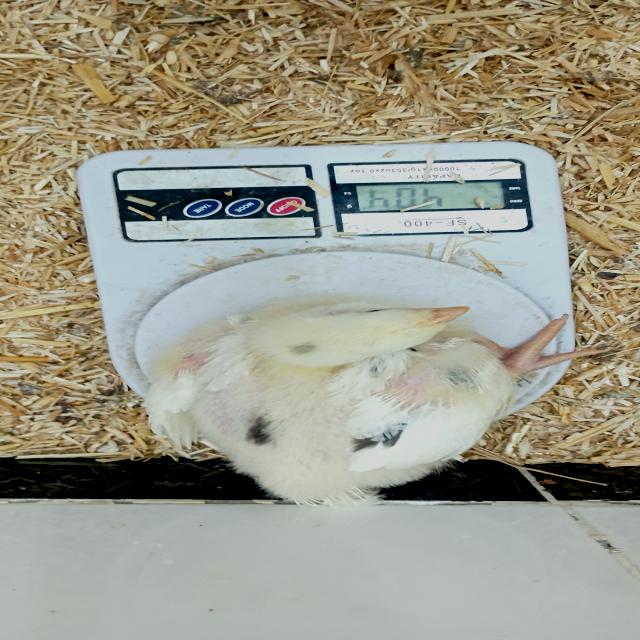
Weight: 399 g